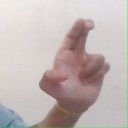
अक्षर: आ